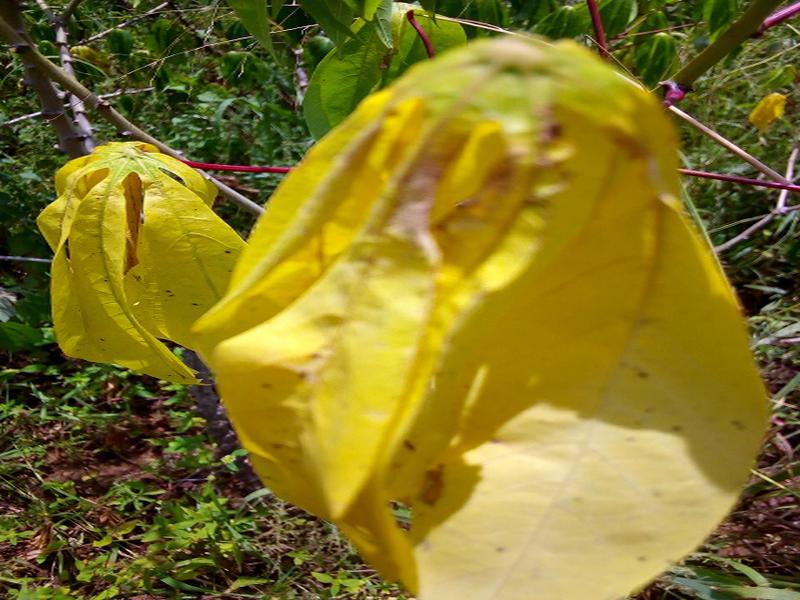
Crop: cassava
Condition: healthy